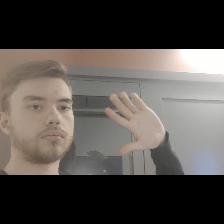
Label: Human